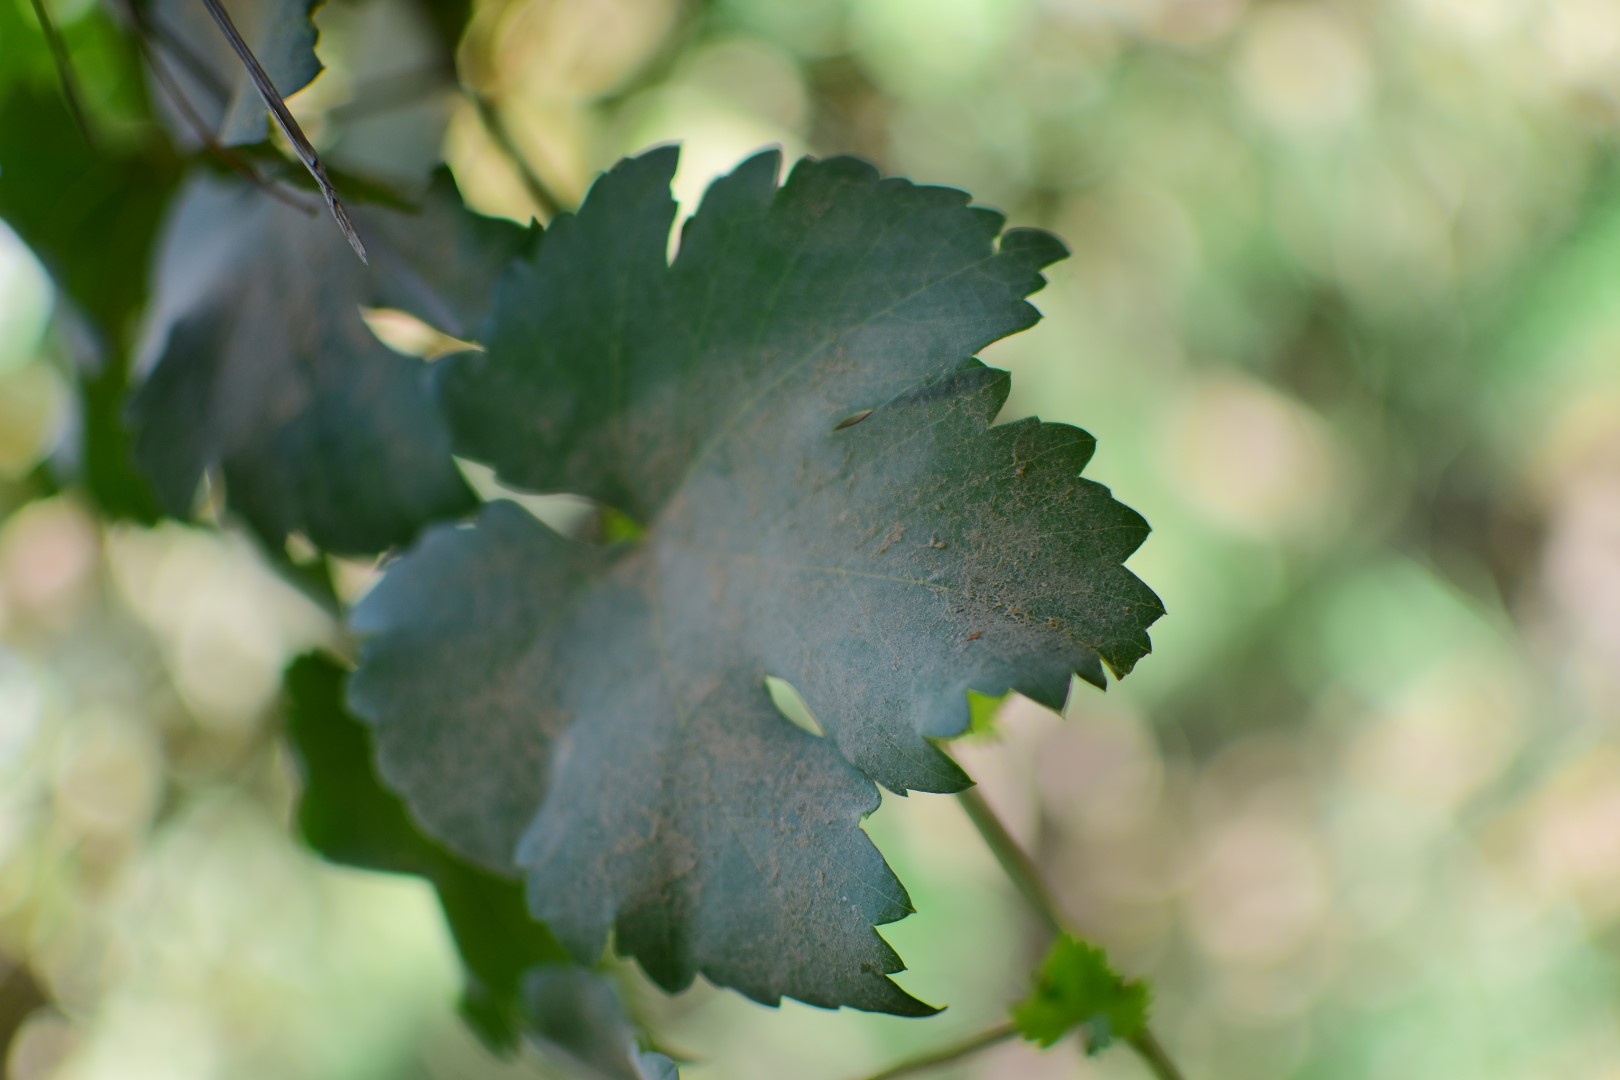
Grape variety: Shdah